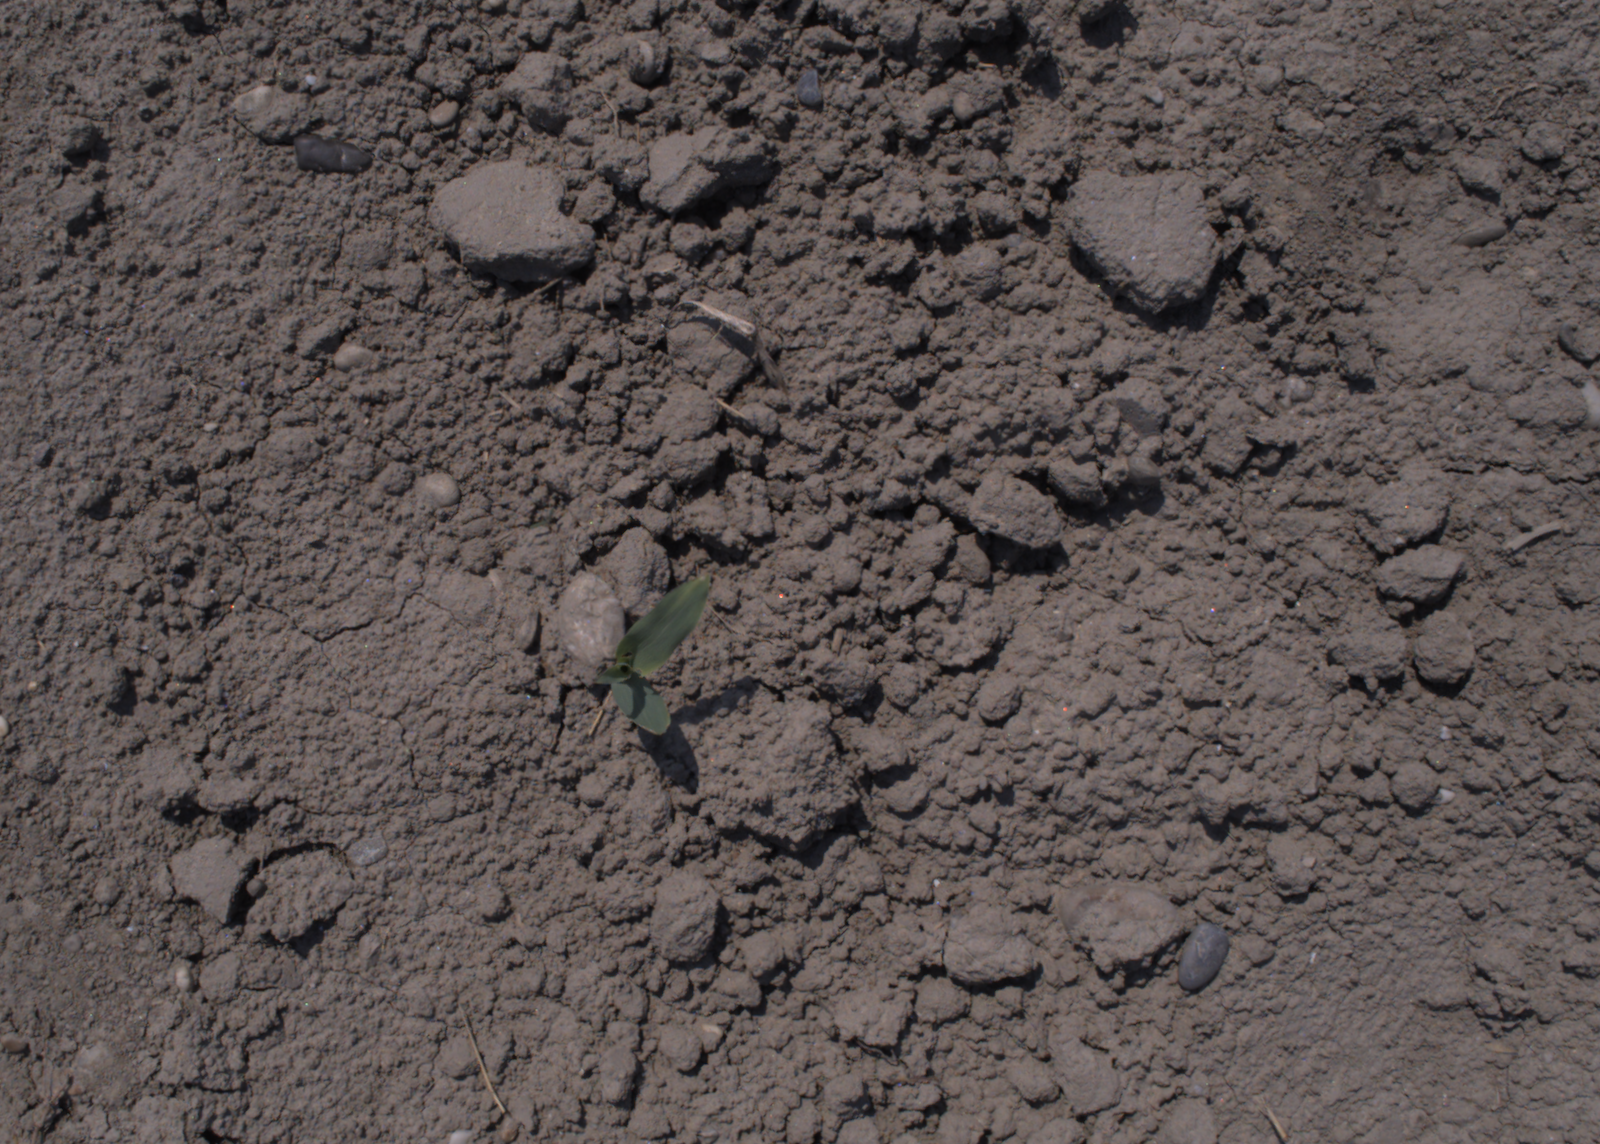
Capture date: 10.08.2020 12:54:09
Weather: sunny
Wind: light
Seeding date: 21.07.2020
Plant canopy height (mm): 930